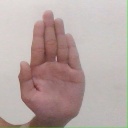
अक्षर: ध